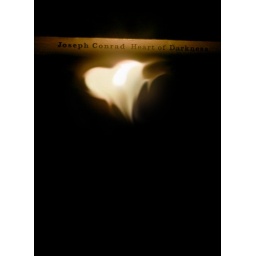
book cover with candle smudged in p.shop